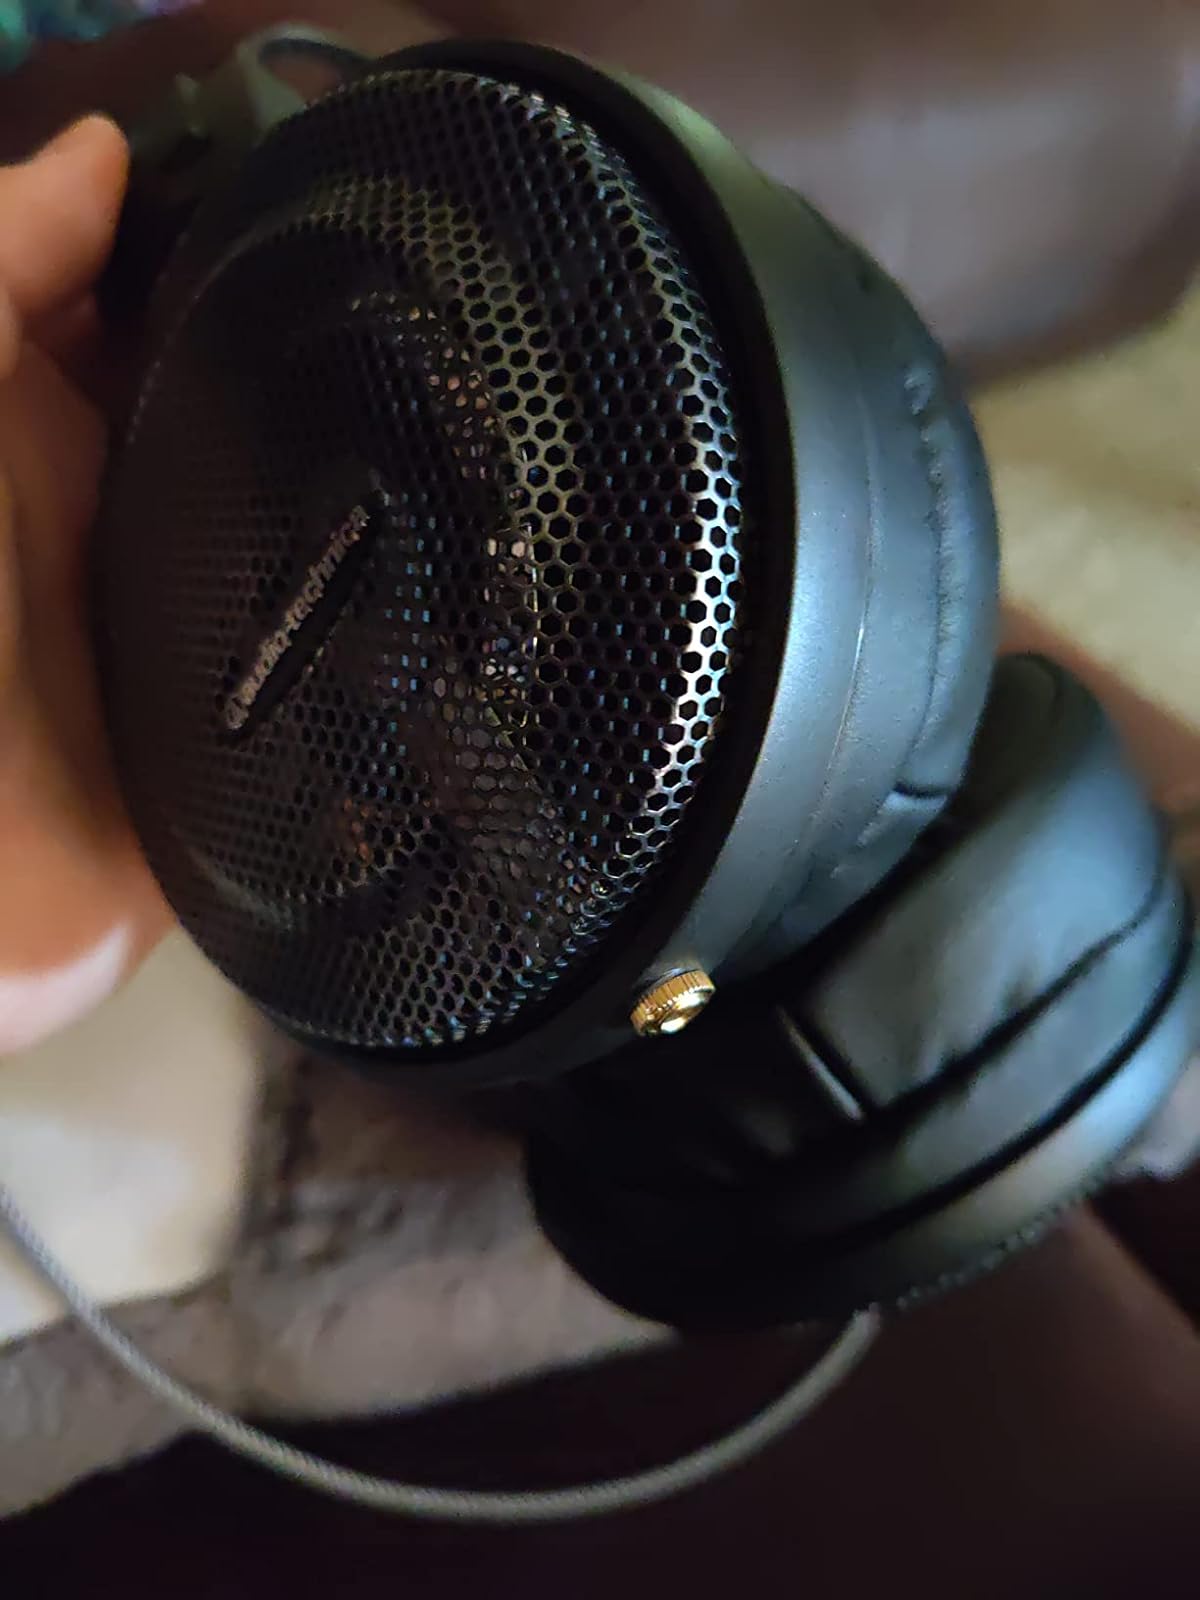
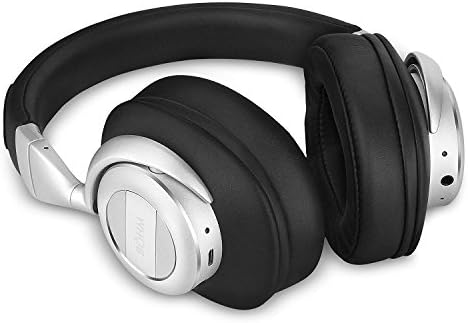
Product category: headphones
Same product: no